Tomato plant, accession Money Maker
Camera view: tilt-top (135 deg); turntable rotation: 30 degrees
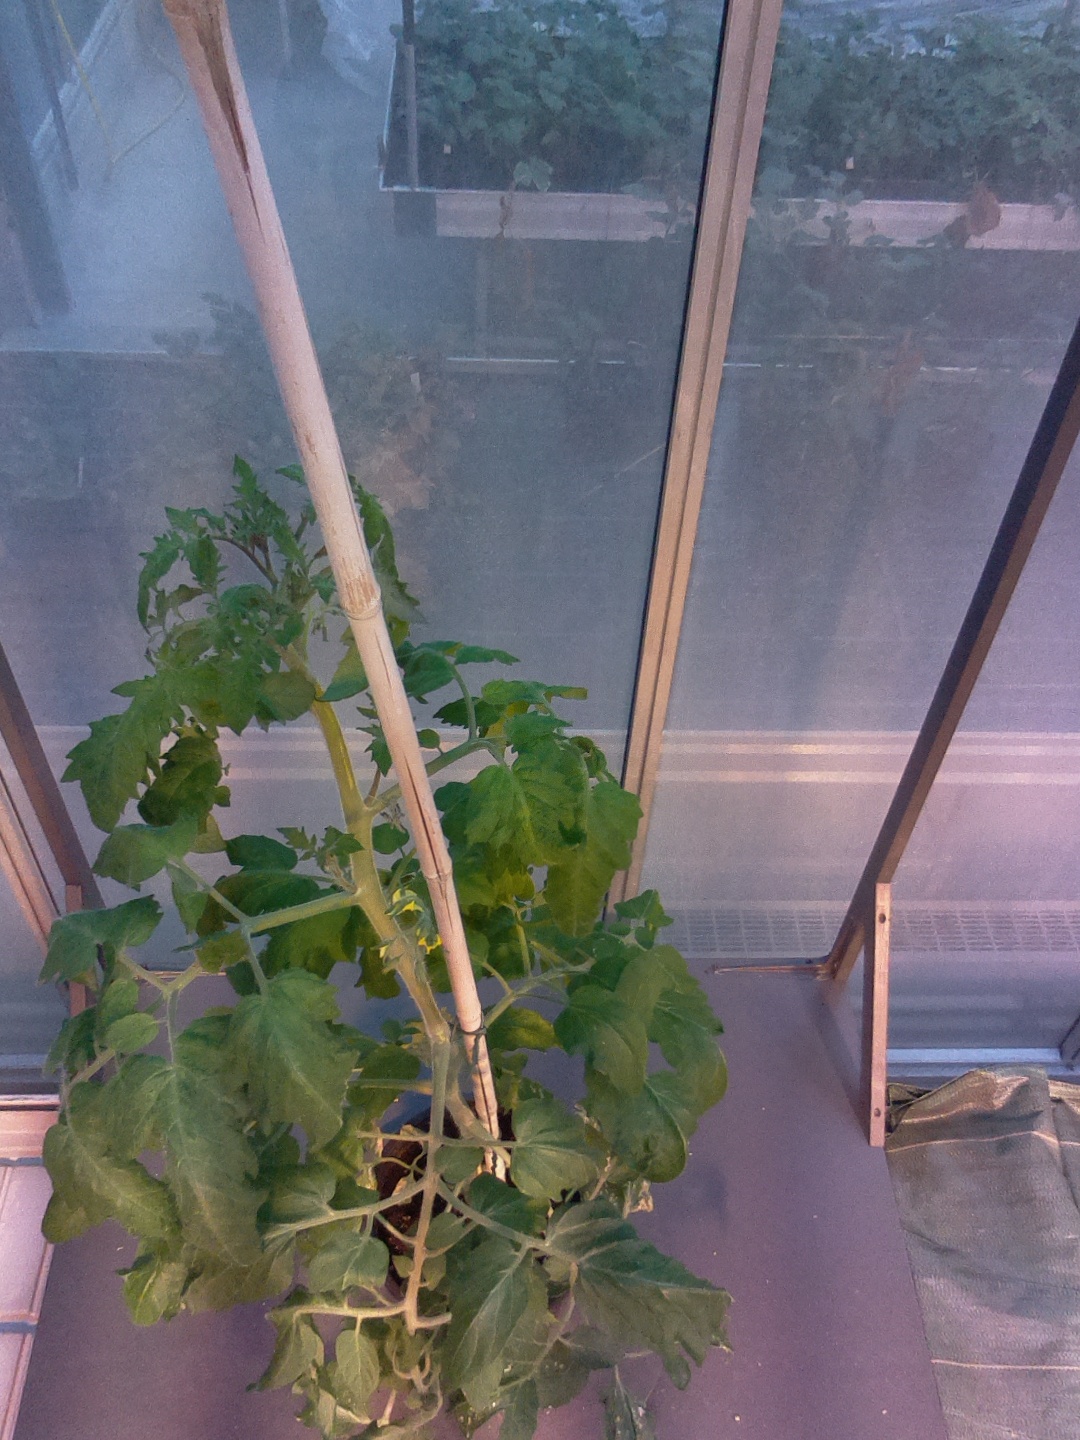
BBCH growth stage 64: 40%-50% of flowers open